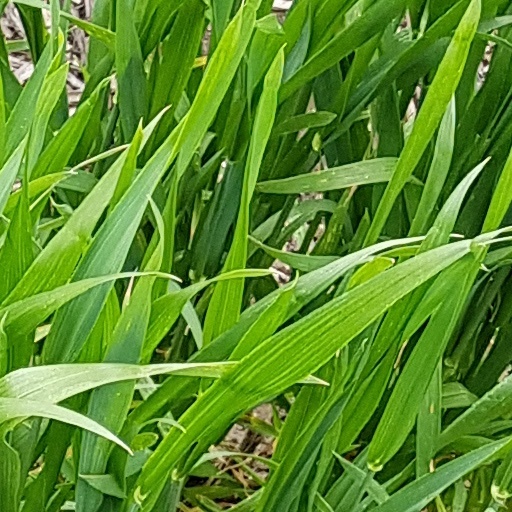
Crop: wheat